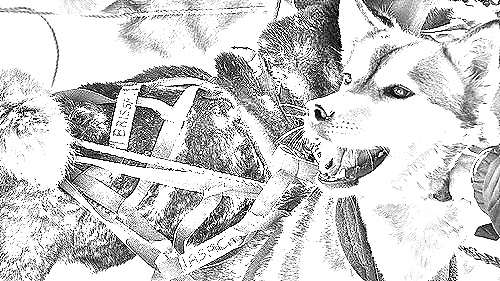
Portrait style: Sketch Portrait